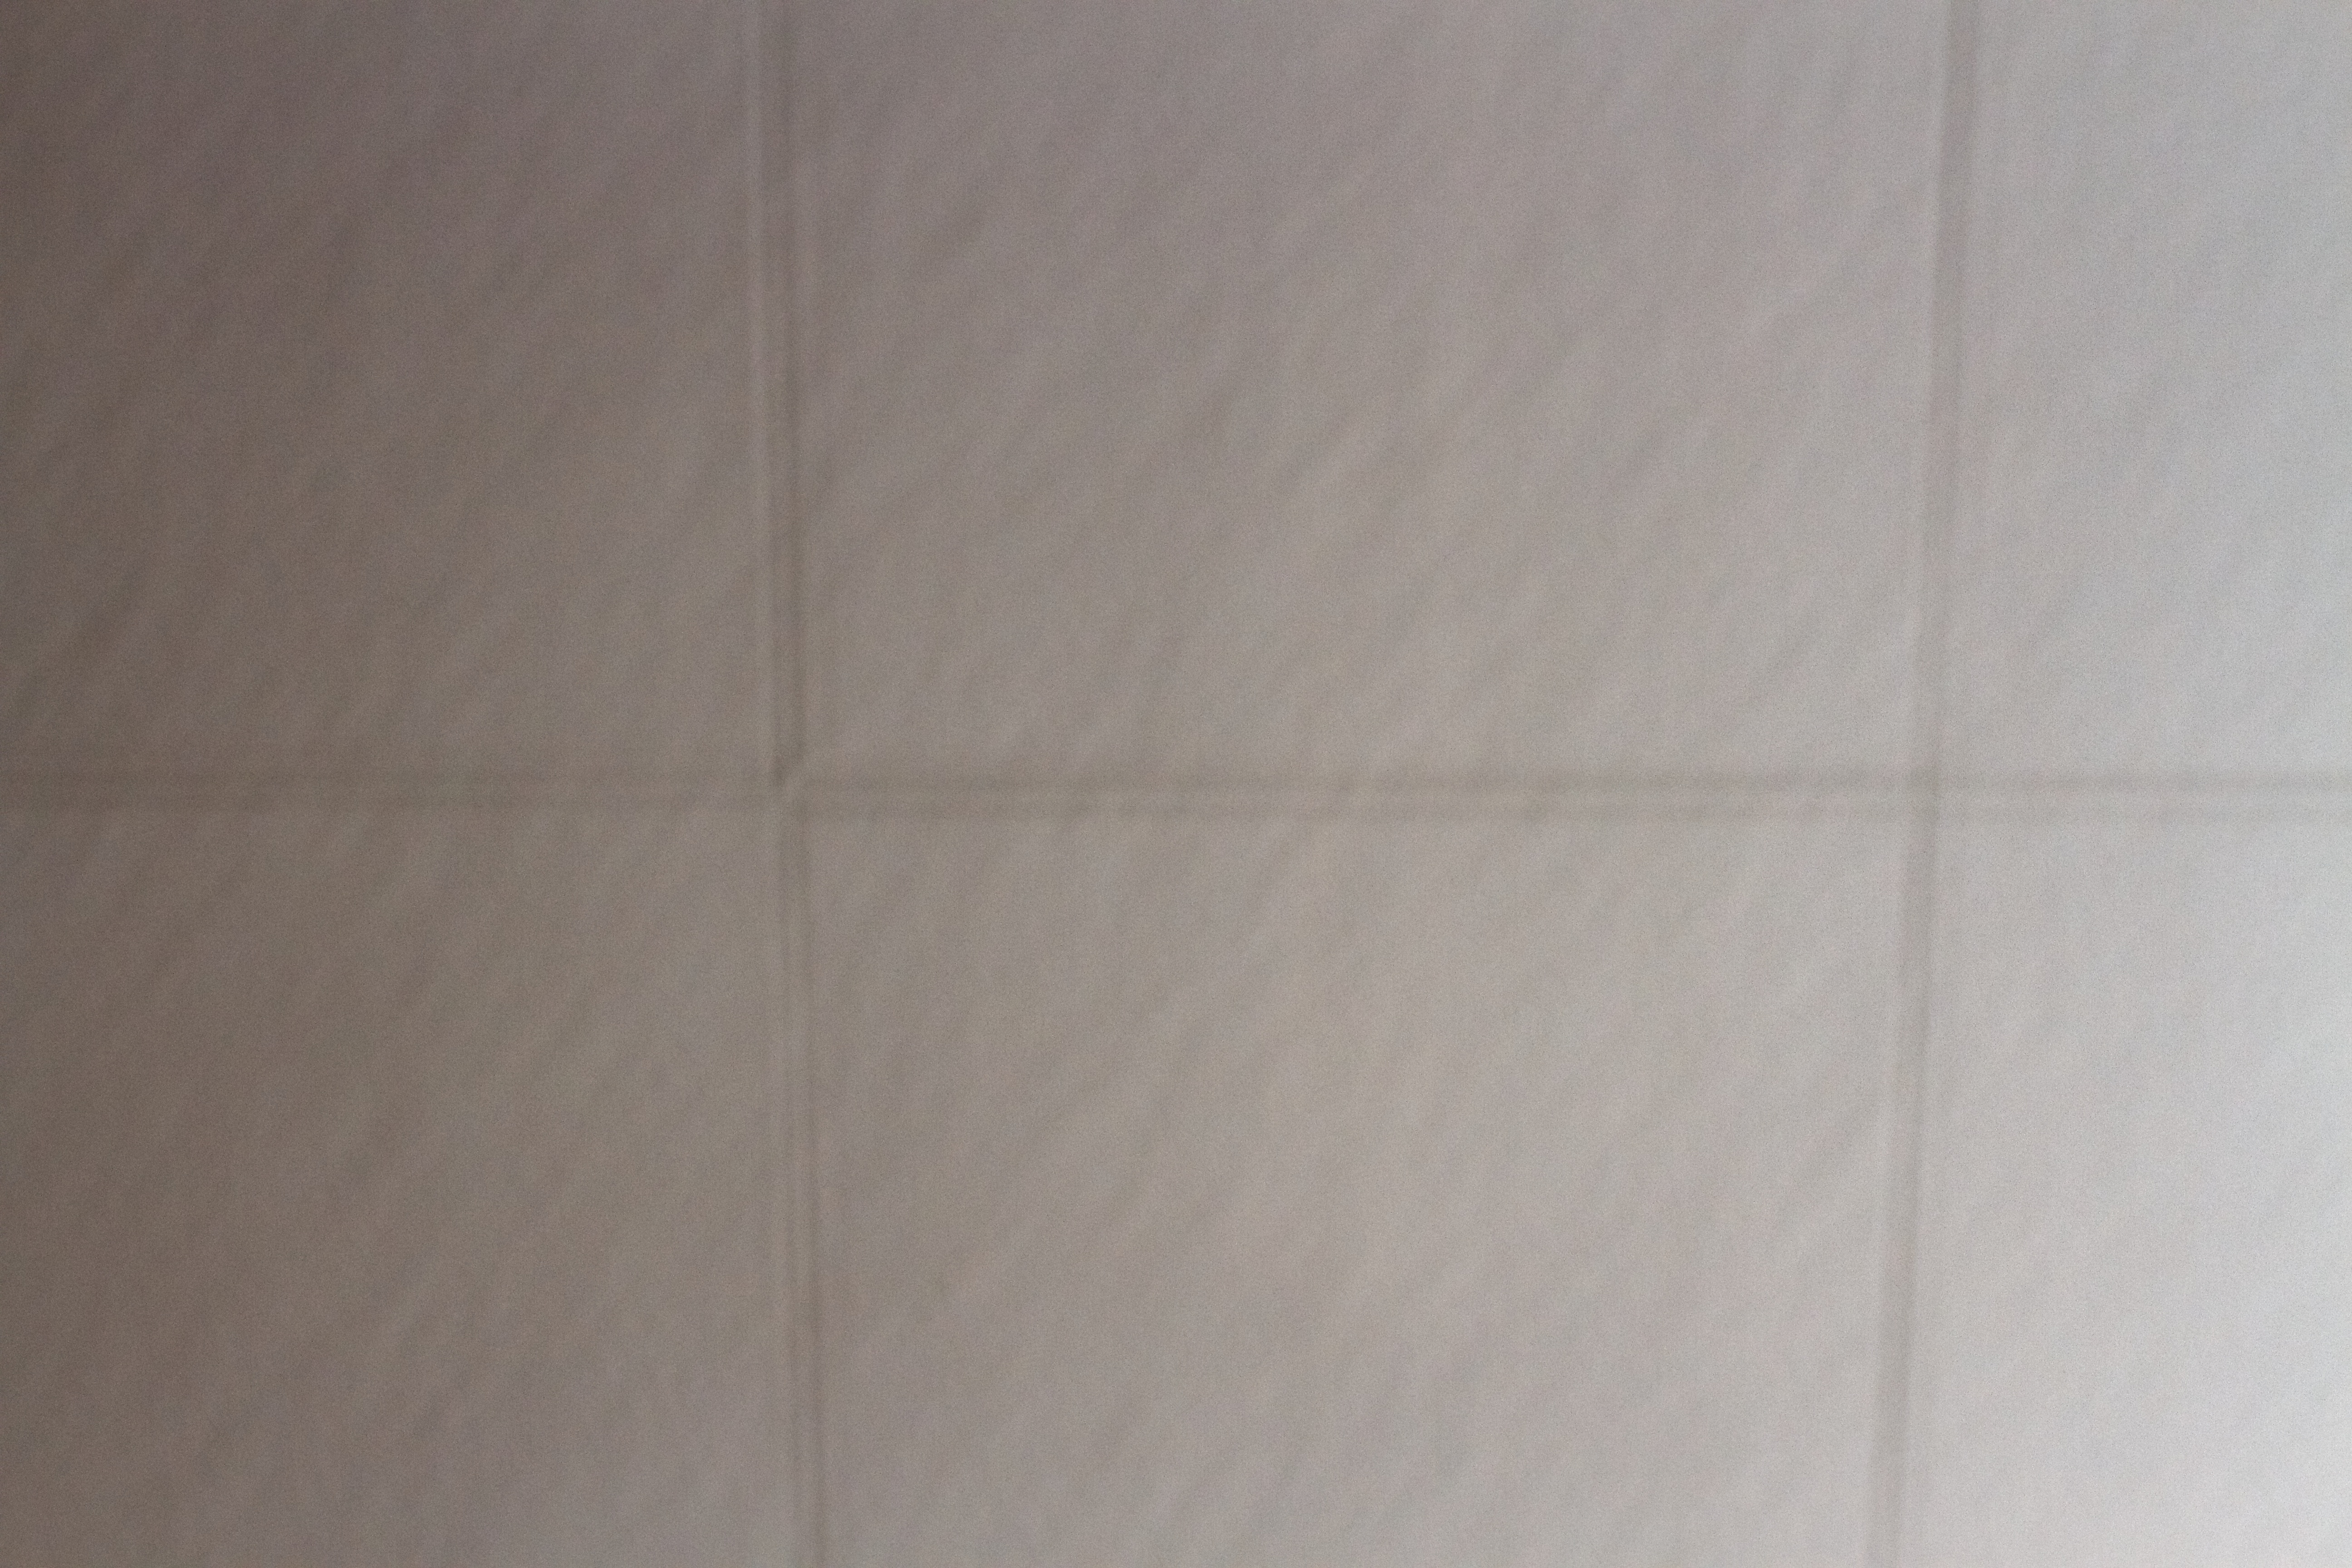
wood, floor, wall, ceiling, tile, material, hardwood, phonar, plaster, flooring, plywood, wood flooring, laminate flooring